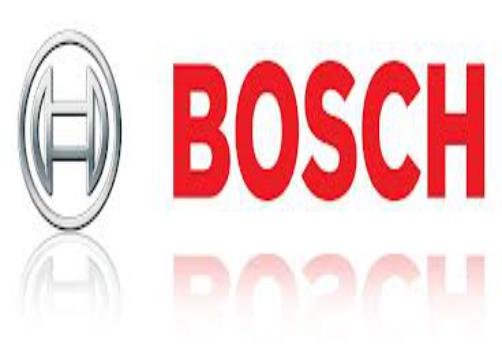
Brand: BOSCH
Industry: Others